Tingena opaca

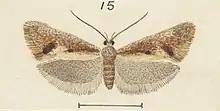
Illustration of "T. opaca" by George Hudson.

This species can be distinguished by its unusual tornal mark and the orange-red scales heavily dusted over the forewings.